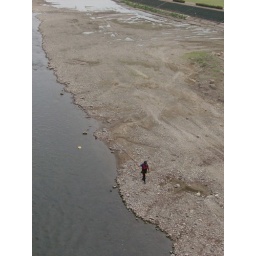
This fisher guy was using like a 25foot (8m) pole to fish in the Omigawa river.